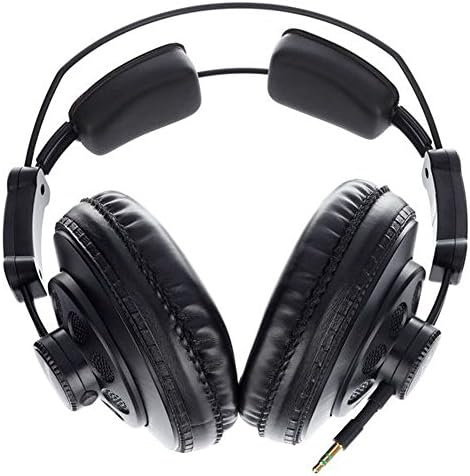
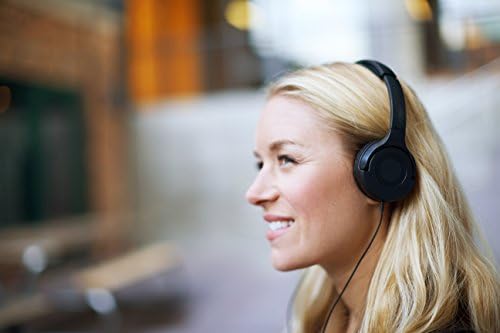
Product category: headphones
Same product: no